NEC V60

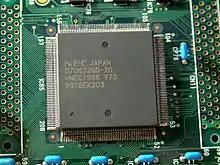
V70 (μPD70632GD-20) in QFP packaging, mounted on Jaleco "" PWB

The V70 (μPD70632) improved on the V60 by increasing the external buses to 32 bits, equal to the internal buses. It was also manufactured in 1.5 μm with a two-metal layer process. Its die had 385,000 transistors and was packaged in a 132-pin ceramic PGA. Its MMU had support for demand paging. Its floating-point unit was IEEE 754 compliant. The 20 MHz version attained a peak performance of 6.6 MIPS and was priced, at launch in August 1987, at ¥100,000 ($719.42). The initial production capacity was 20,000 units per month. A later report describes it as fabricated in 1.2-micrometer CMOS on a die. The V70 had a two-cycle non-pipeline (T1-T2) external bus system, whereas that of the V60 operated at 3 or 4 cycles (T1-T3/T4). Of course, the internal units were pipelined.